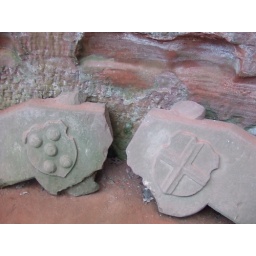
These stones were in the big room with the rock wall. Different carvings that once stood in the castle.